Unionville GO Station

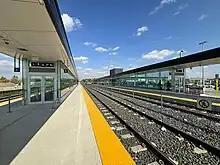
Unionville GO Station Platform in 2023

The current station was built in 1991 to replace the old Unionville Station. The newer station was renovated and re-opened in April 2005 and accessed by a service road from Kennedy Road north of Highway 407.